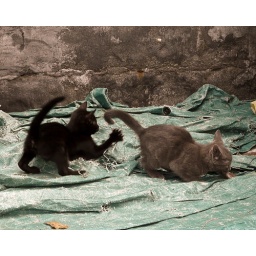
The black kitten tries every trick in the book to nick his sibling's lunch.